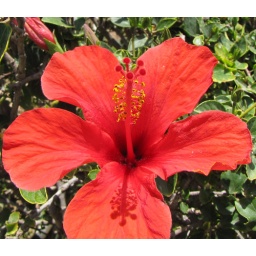
red flower in King Farouks garden